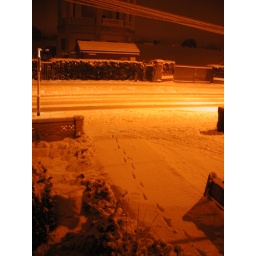
Slightly wider view of footsteps along the drive with road and water tower in background